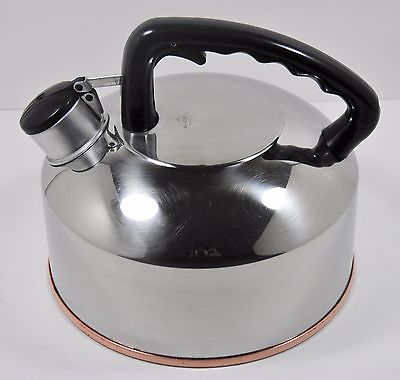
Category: kettle